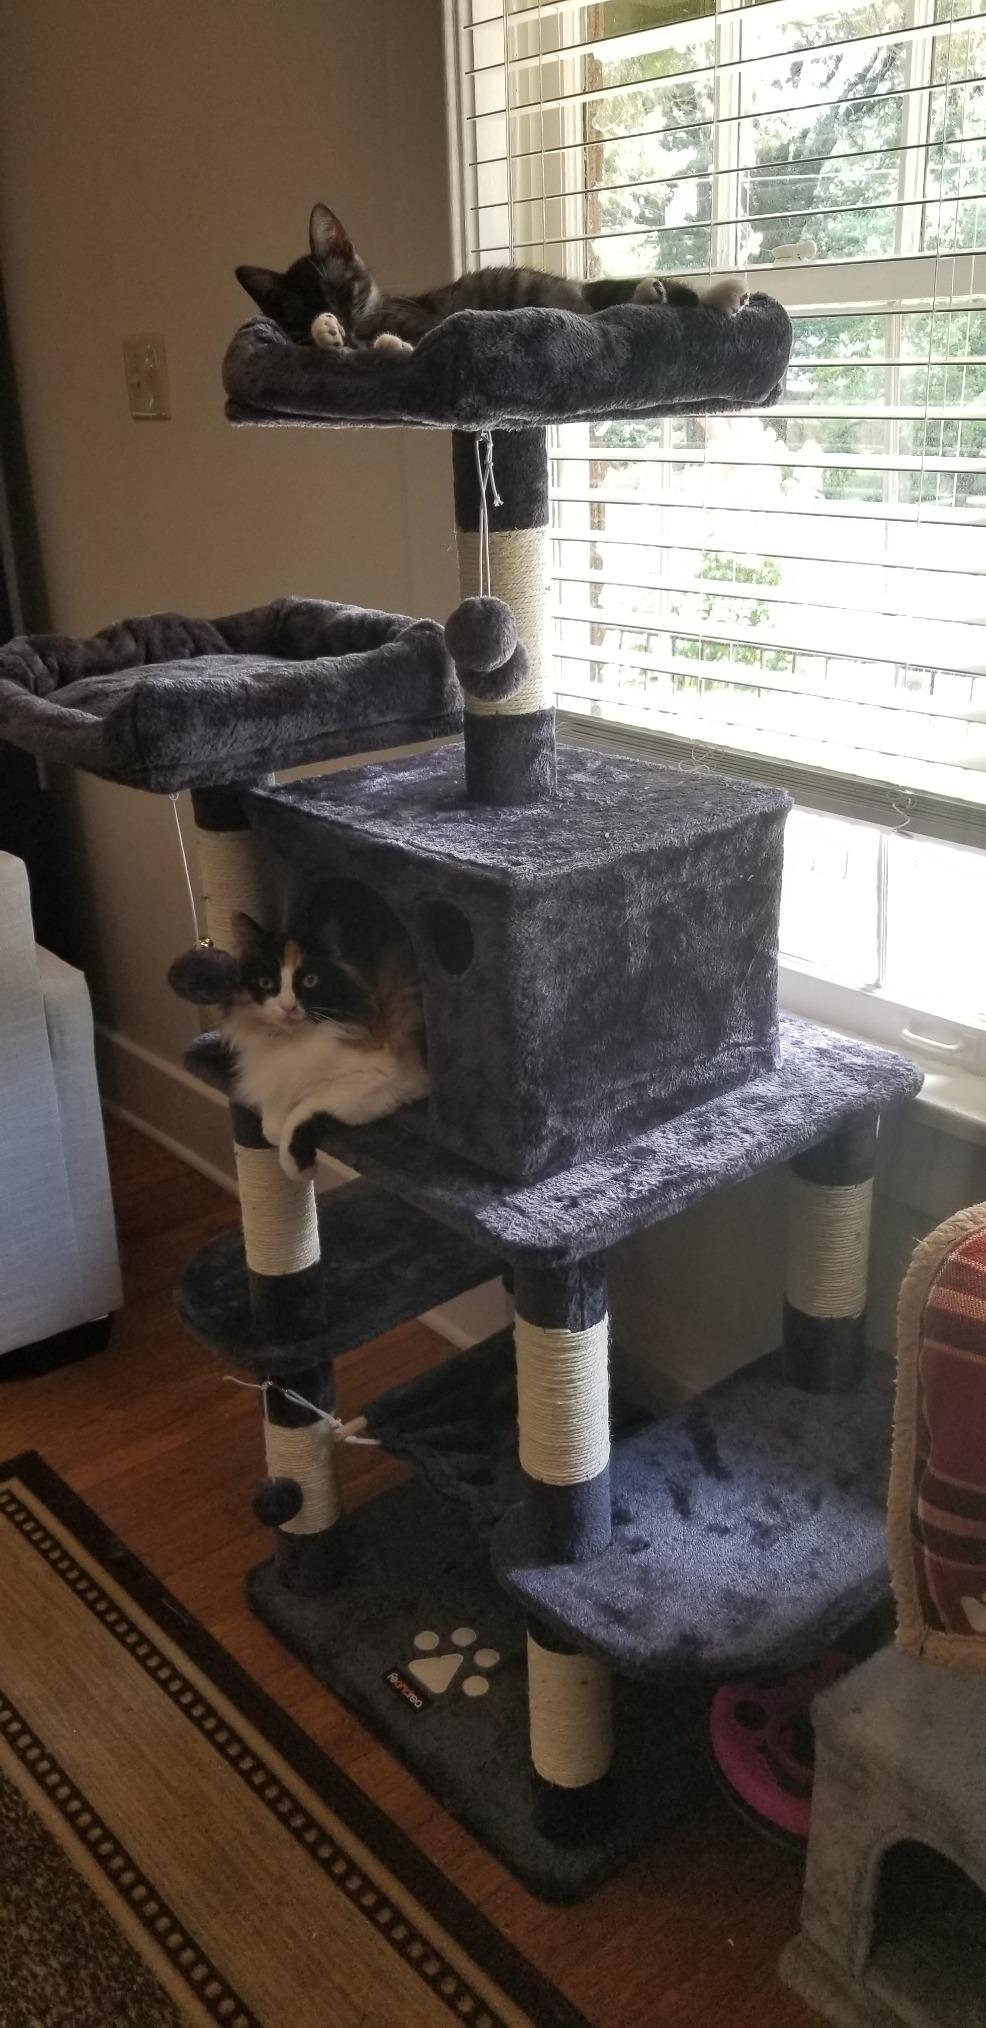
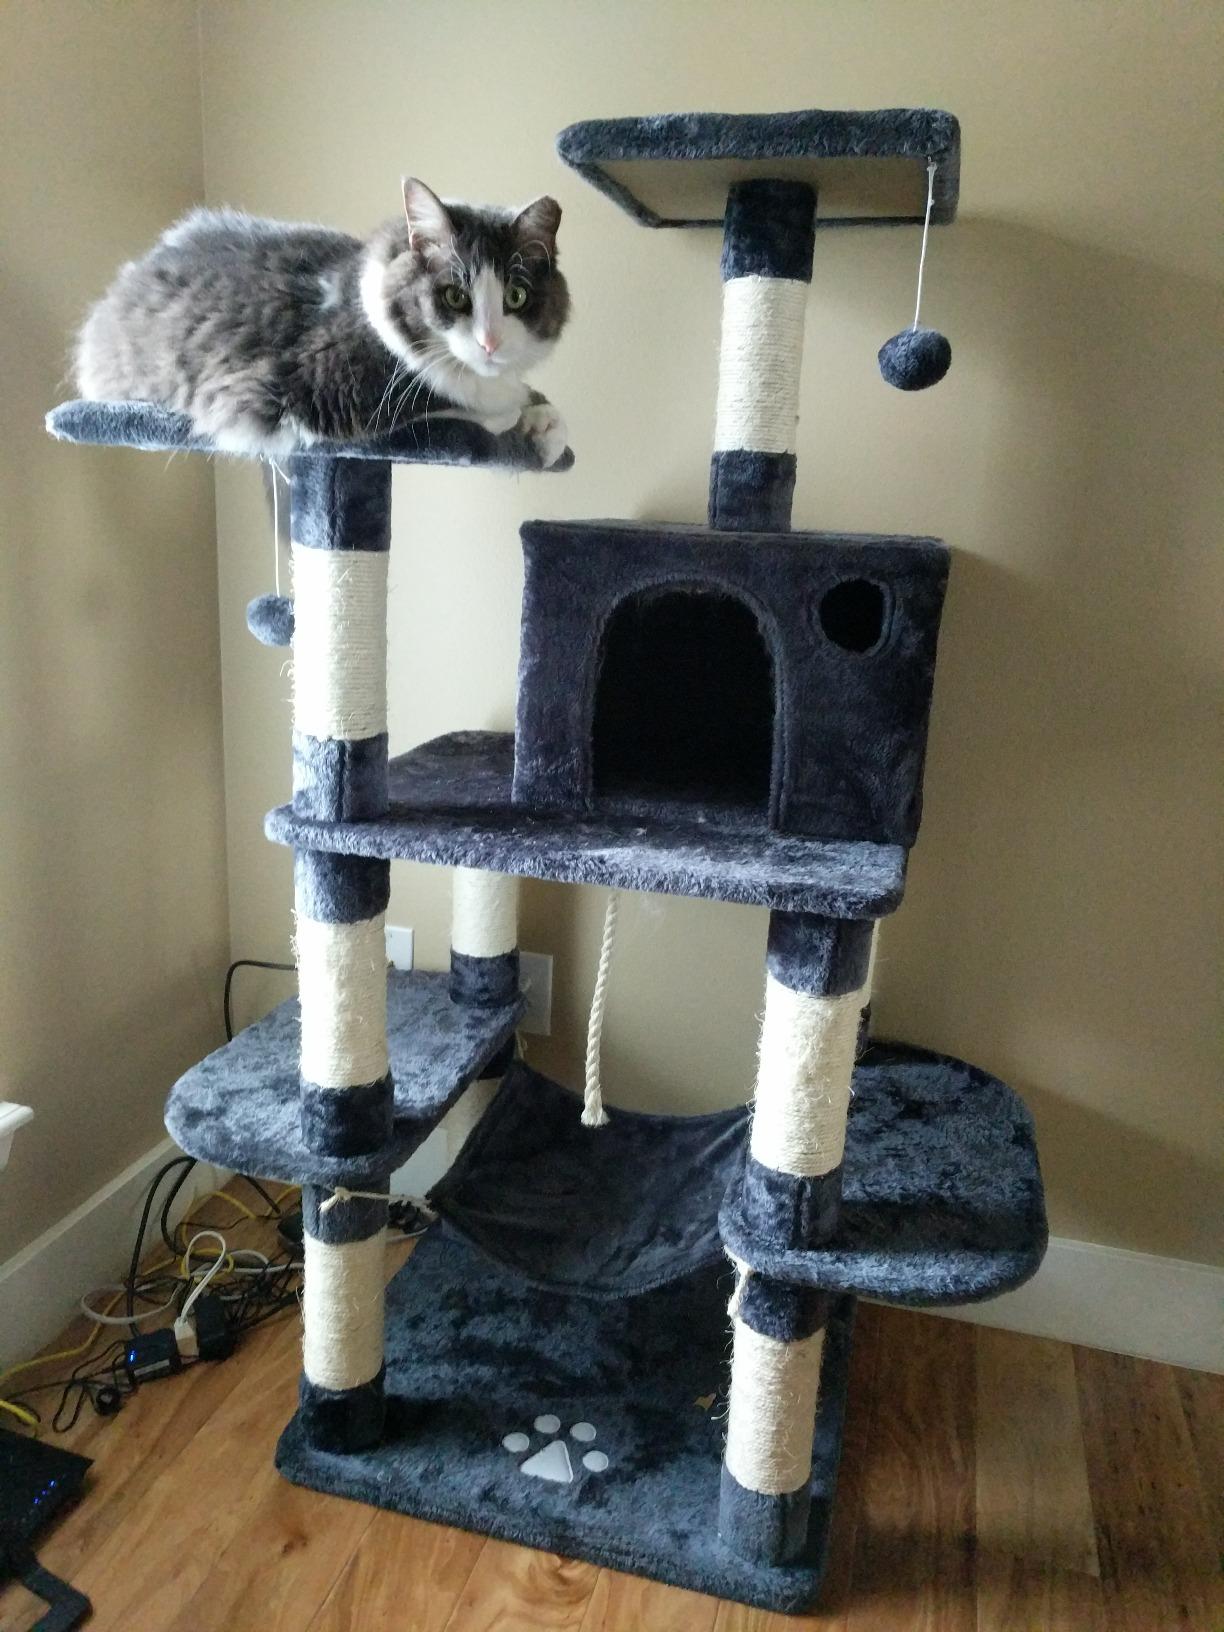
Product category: items_cat tree
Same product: yes